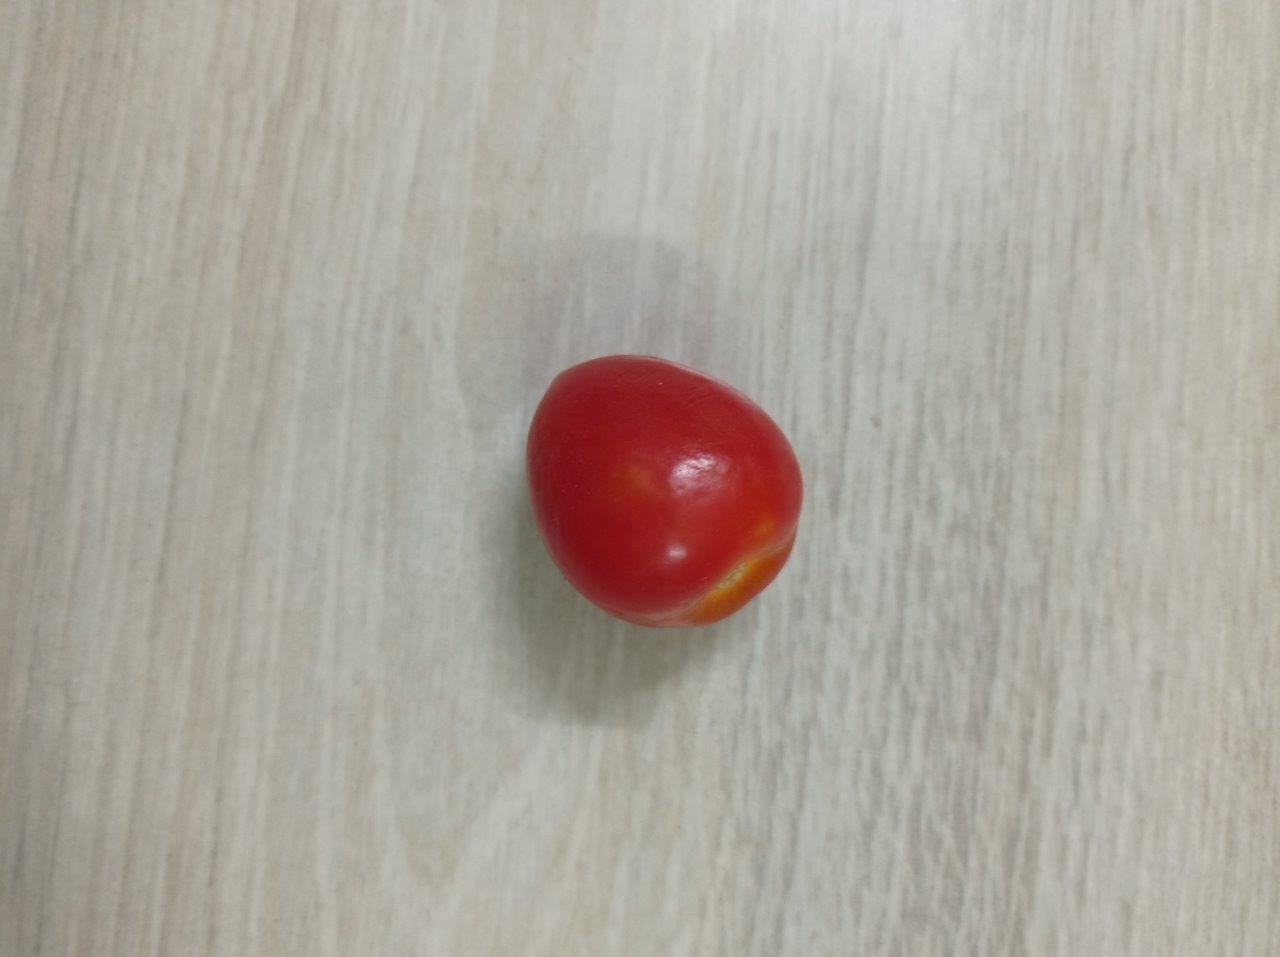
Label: Fresh